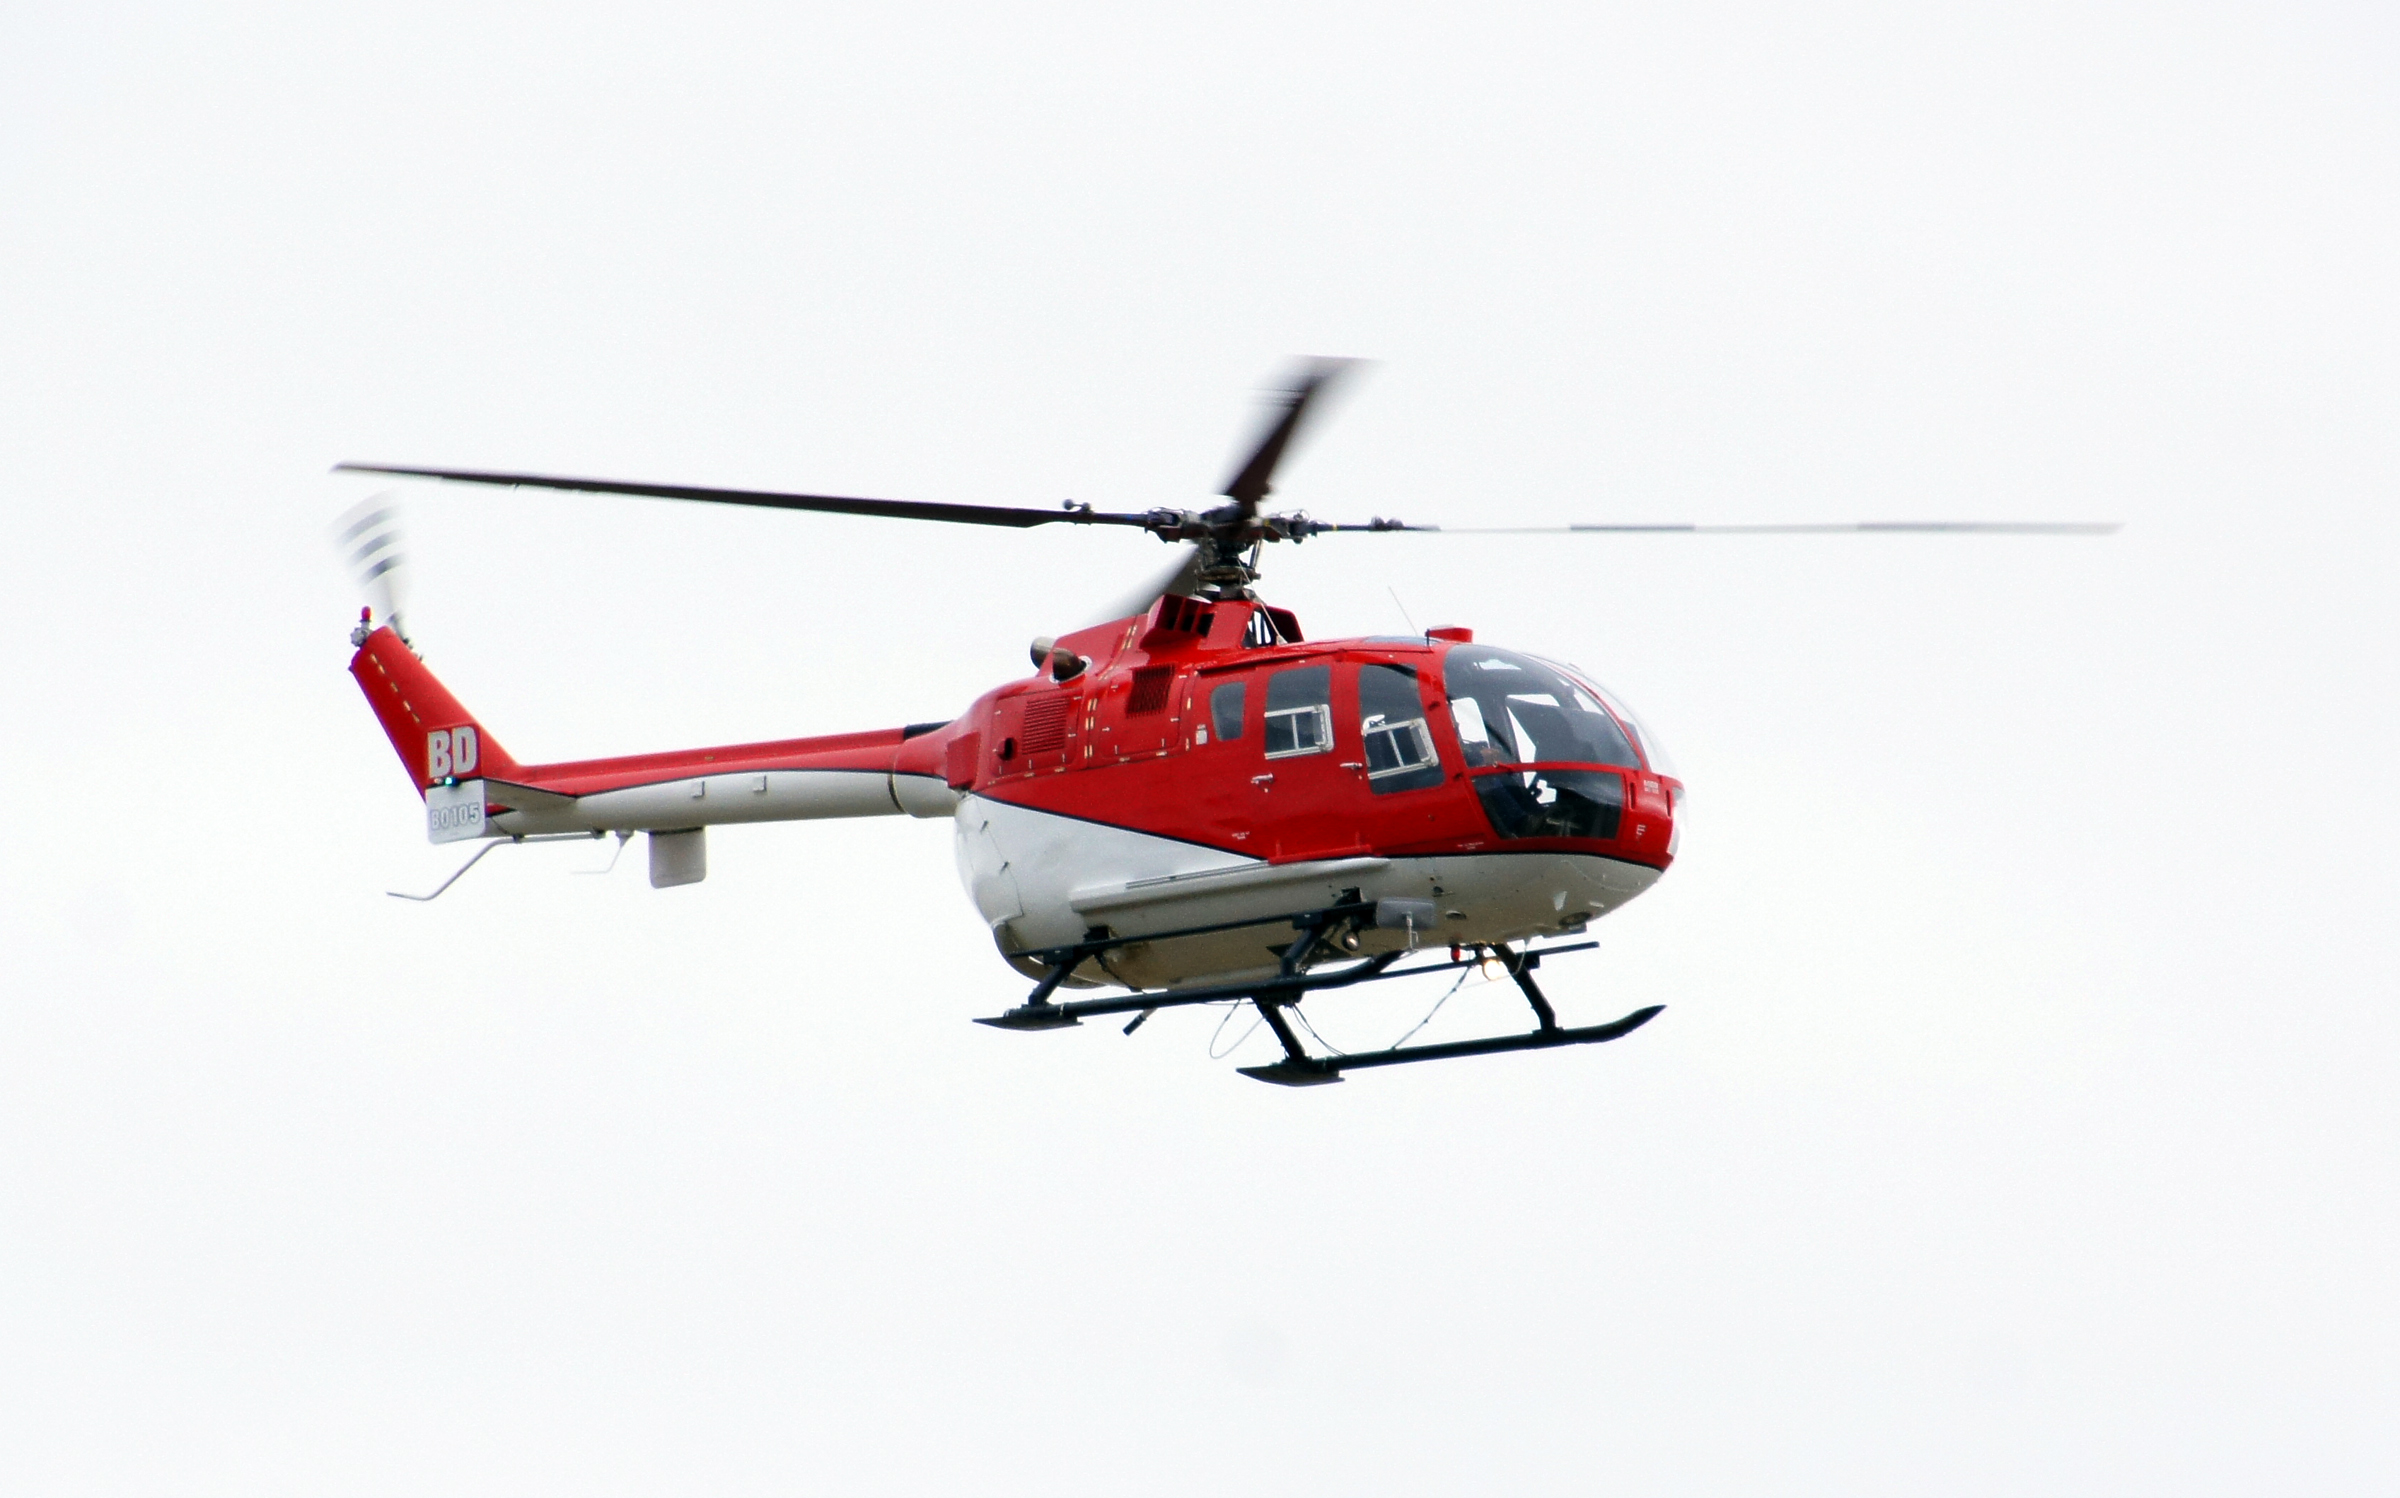
aircraft, vehicle, aviation, helicopter, rotor, sonydslra580, mbbbo105, eurocopter, rotorcraft, helicopter rotor, military helicopter, sikorsky s 61, bell 412